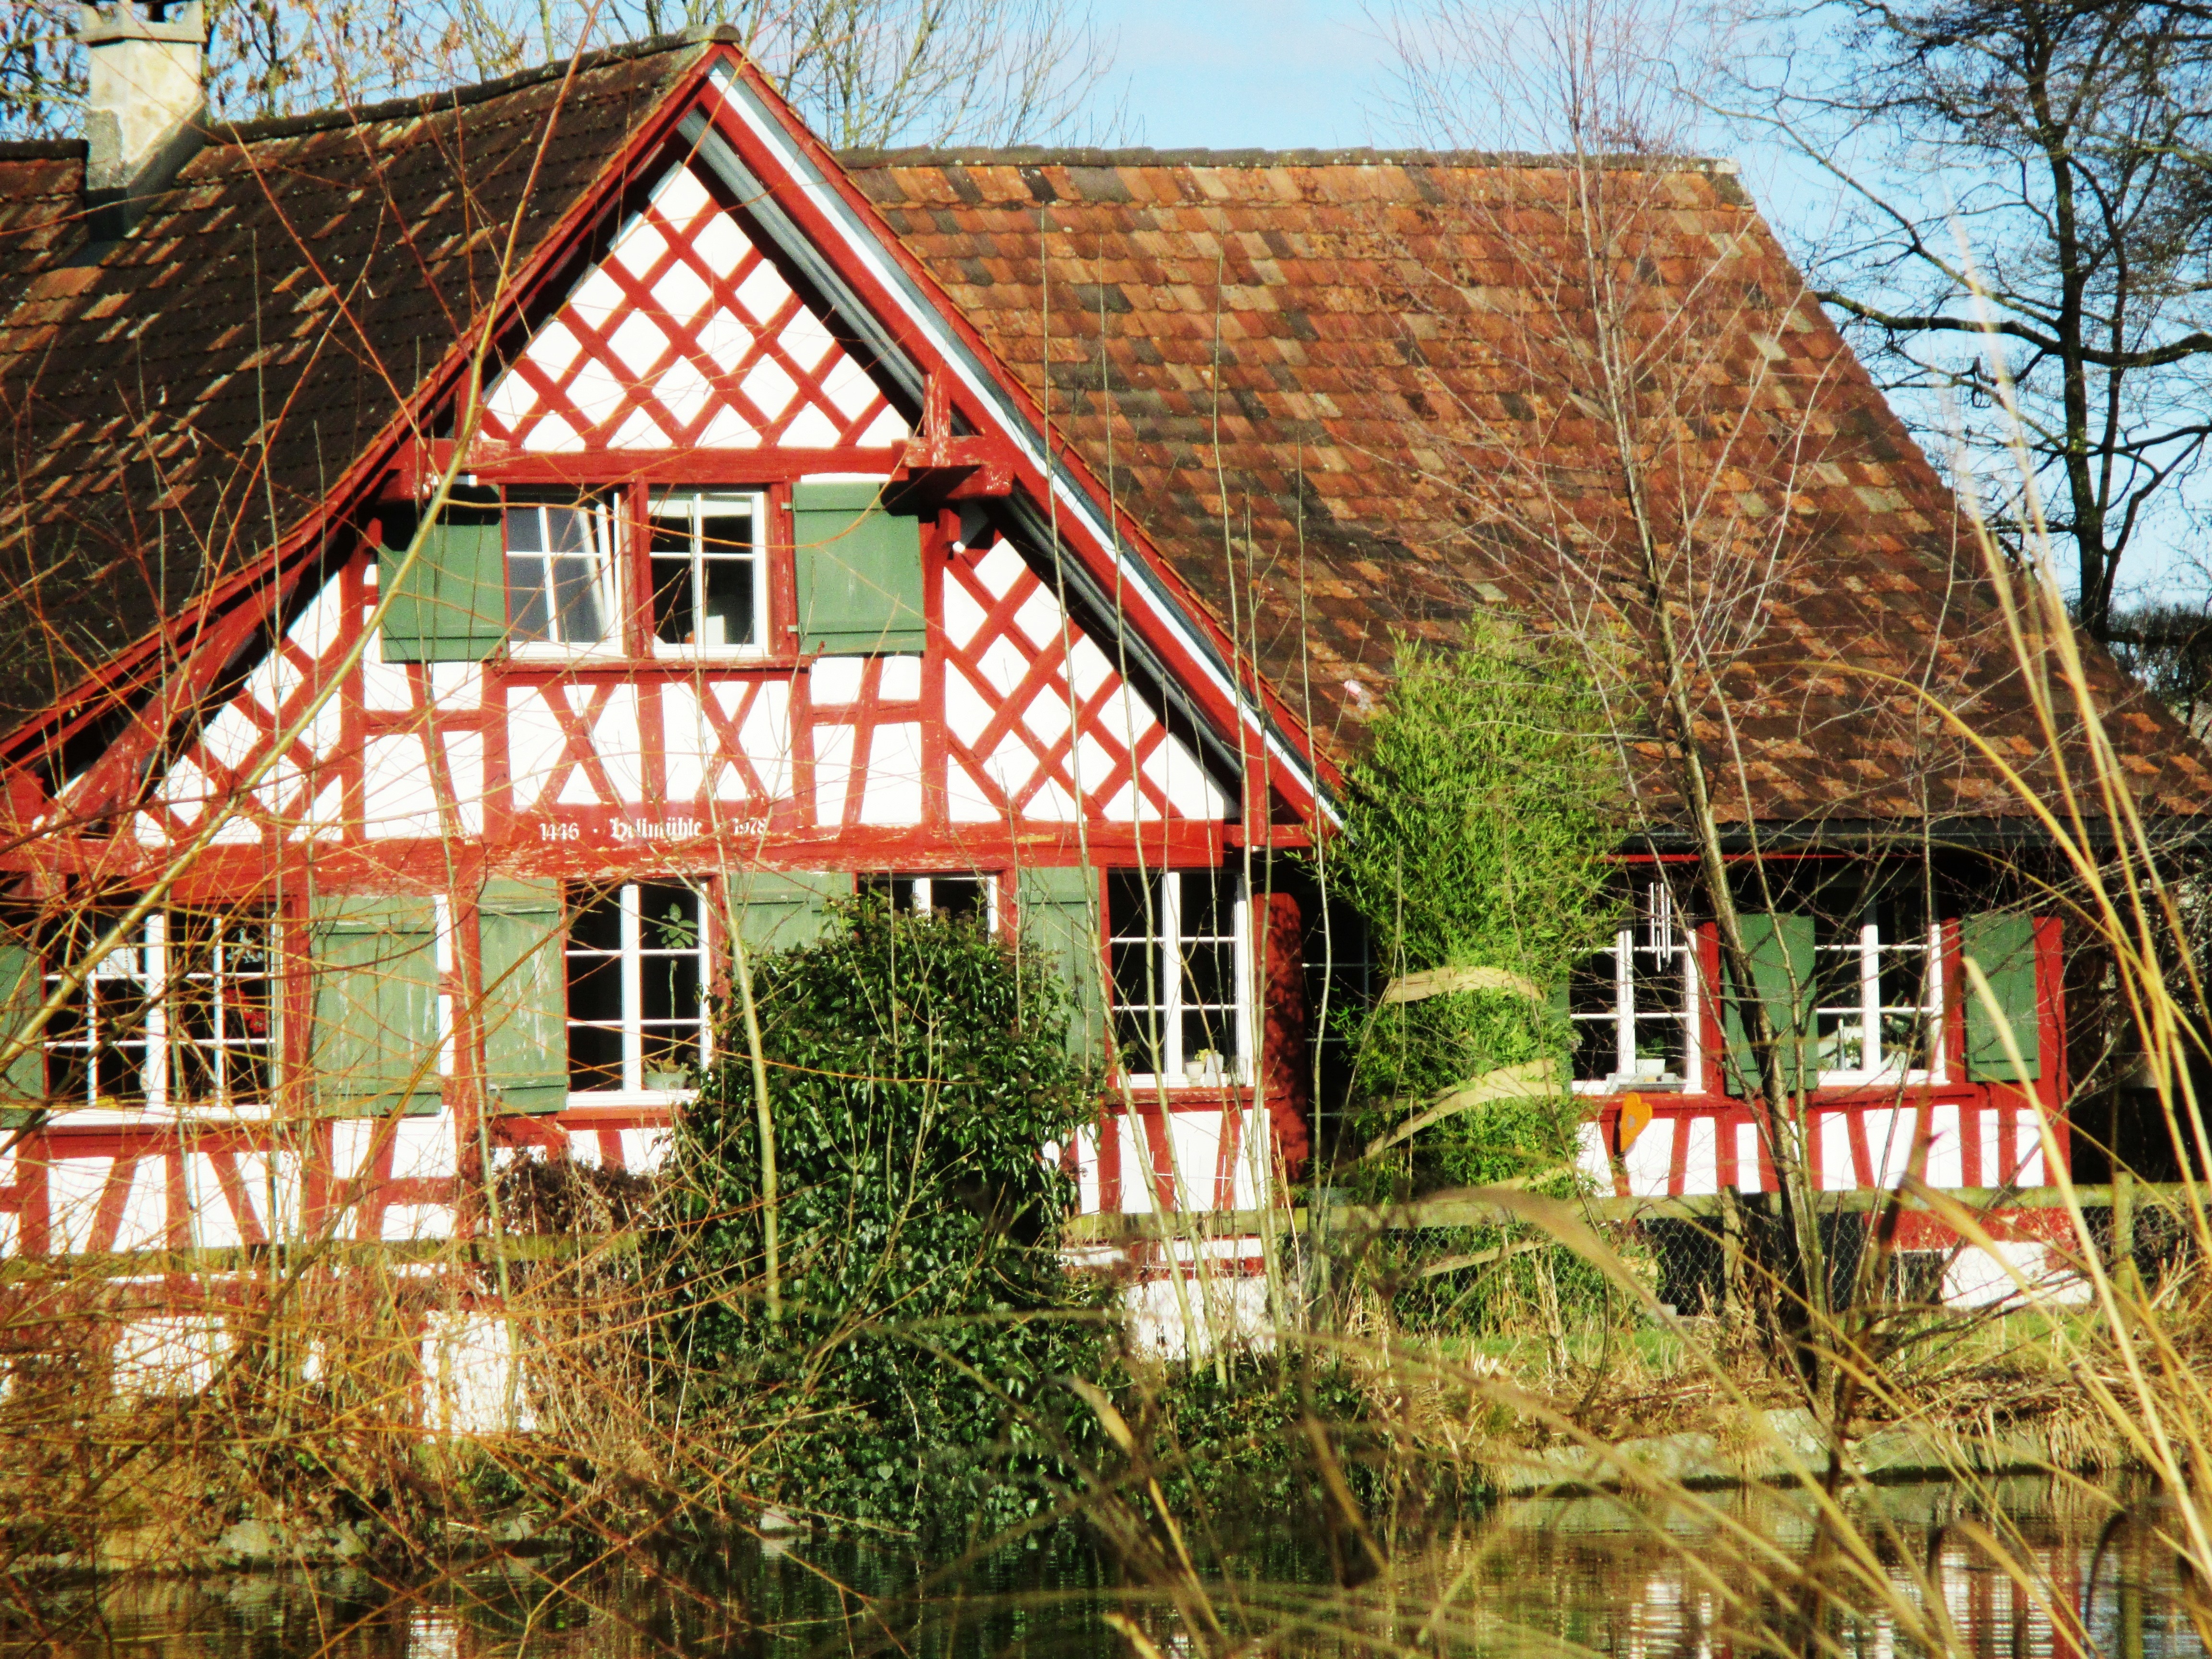
farm, house, window, roof, building, barn, home, cottage, farmhouse, switzerland, fachwerkhaus, old mill, thurgau, residential area, amriswil